Gobiidae

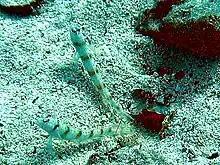
Some marine gobies live in symbiosis with shrimp.

A few species of gobiid, such as blackeye goby and "Lythrypnus dalli", can change their sexes. Sex change is possible in these gobies, since the external genitalia for males and females do not differ much. Sex changes can take from days to weeks. Most sex changes in gobies are from female to male (protogyny) rather than male to female (protandry). Female-to-male changes are observed not only in gobiids but also in wrasses, damselfishes, and sea basses. Female-to-male change usually occurs because the resident male of the group is dead. If no male is in the group, reproduction will be impossible. Therefore, the dominant female turns into male, allowing mating to happen. Male-to-female change occurs when the females have preference for specific features in males. For example, females prefer large males, and a few large males mate with multiple females, whereas small males lose their chance to mate. Small males either choose to become sneakers (kleptogamy) or choose to transform into females because all females technically have high mating opportunities. By turning into females, males can ensure that they produce many offspring.